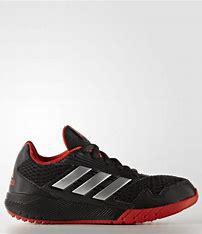
Brand: Adidas
Model: Altarun